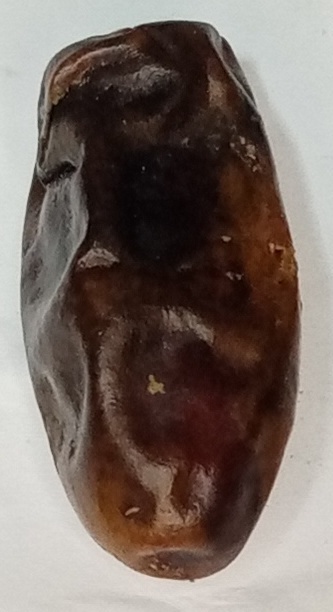
Variety: gajar
Size: medium
Grade: grade-1